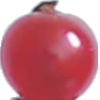
Label: Redcurrant 1